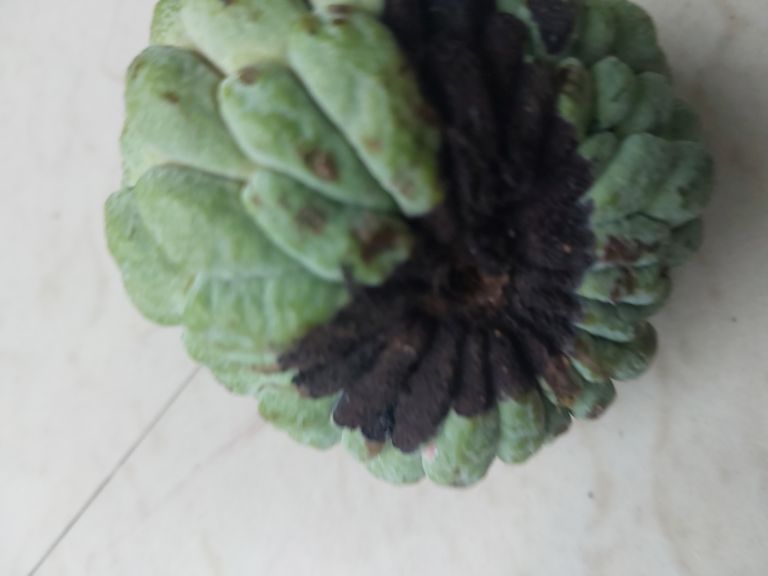
Disease label: Diplodia Rot